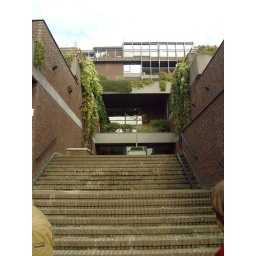
Een dag-excursie, georganiseerd door Cheops, in het (uiteindelijk niet zo) zonnige zuiden van Nederland: Eindhoven!